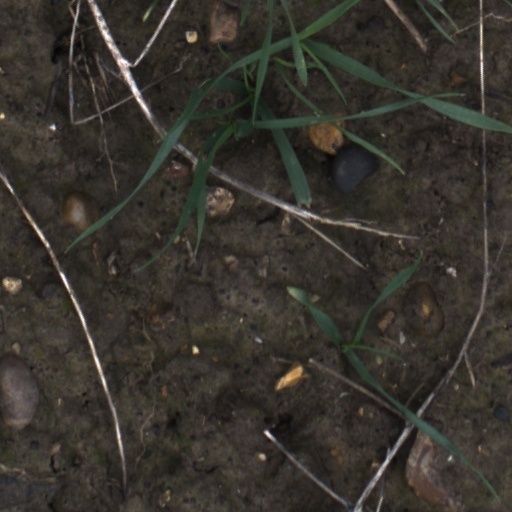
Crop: wheat